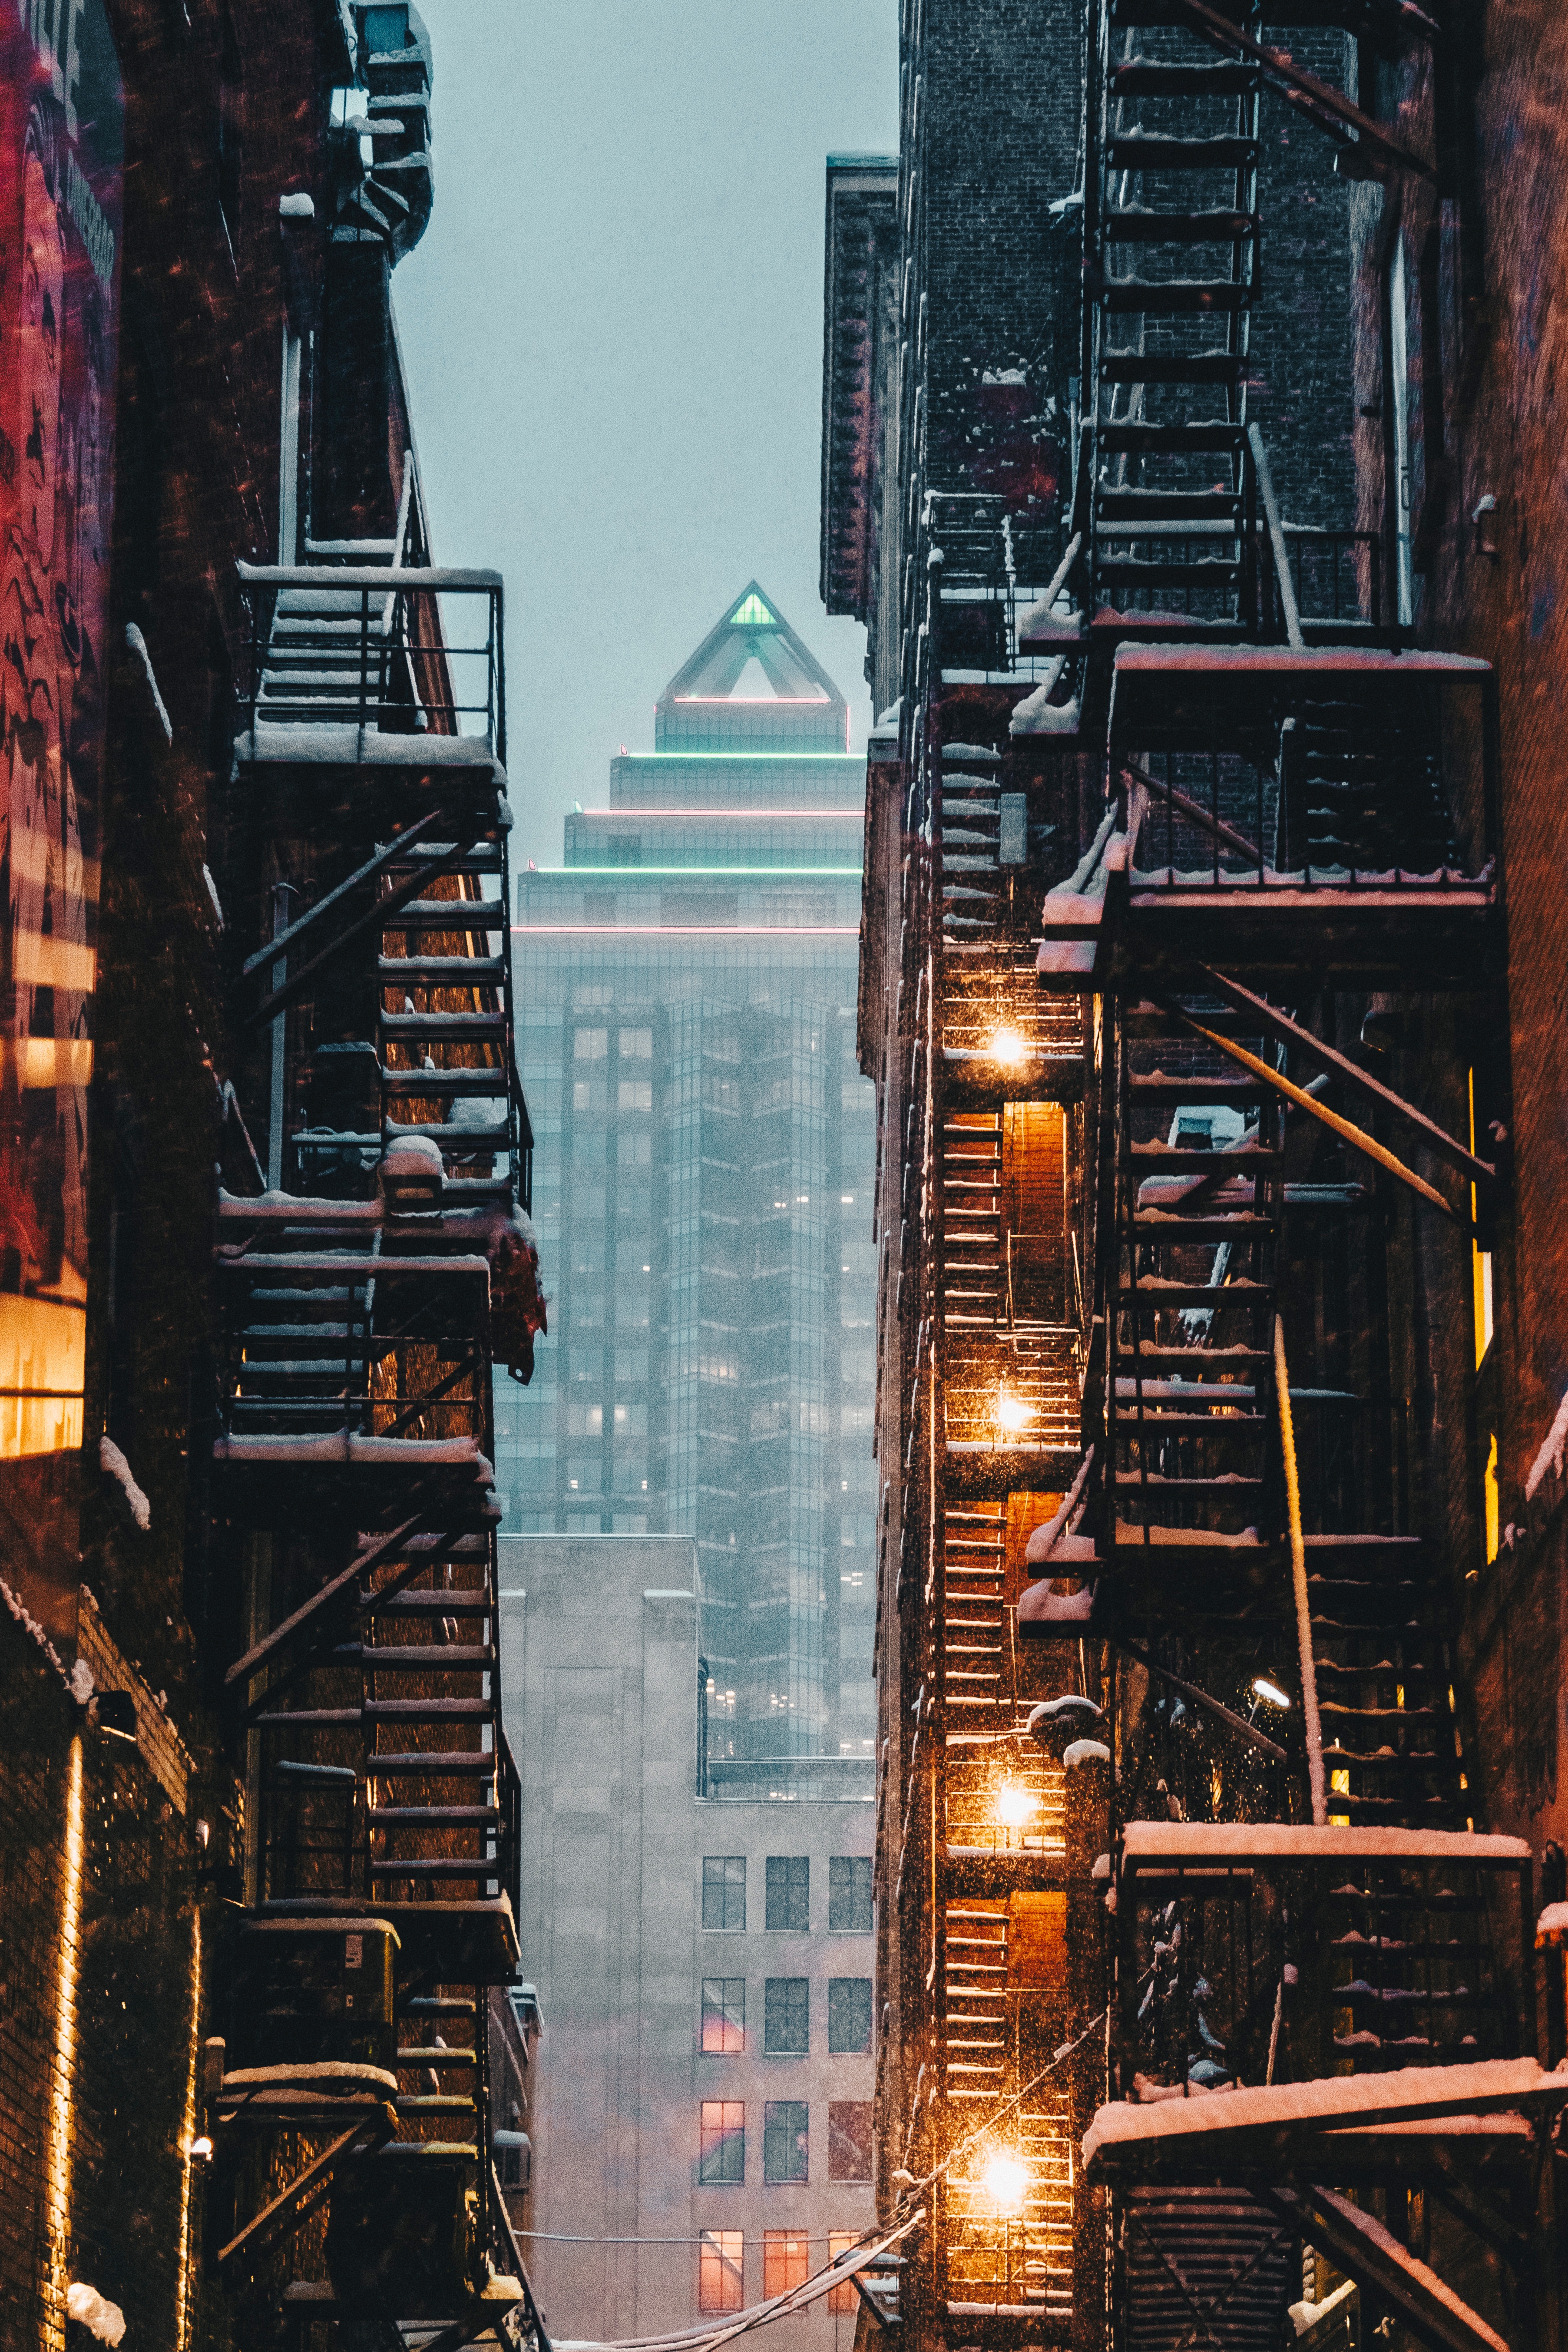
skyline, city, skyscraper, cityscape, downtown, facade, industry, tower block, art, metropolis, urban area